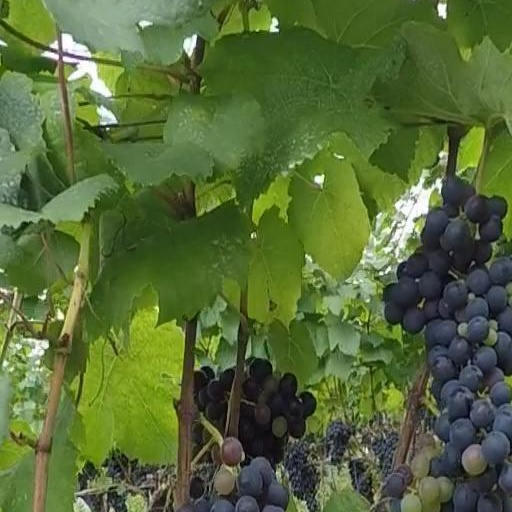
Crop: grape